Cyclone Batsirai

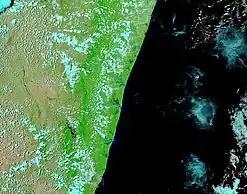
False-color satellite imagery of flooding in Madagascar on 10 February

Schools and churches prepared to shelter those displaced around Mananjary. World Food Programme distributed hot meals to 4,000 evacuated and displaced people in shelters. Drinking water and basic necessities were lacking in impacted areas, and the spreading of several diseases was also a concern. A humanitarian crisis was also feared to rise out of the storm's effects. Aerial rescue effort first took place on 6 February via an UNHAS flight. The Malagasy government provided households affected with monetary donations. UNICEF also supported relief efforts by giving out kits to create child-friendly spaces in several regions of the country. Other measures were taken to help decrease incidents inside of shelters as well. A team that initially consisted of five EU Civil Protection officials from France, Finland, and Sweden traveled to affected areas to help victims of the storm.